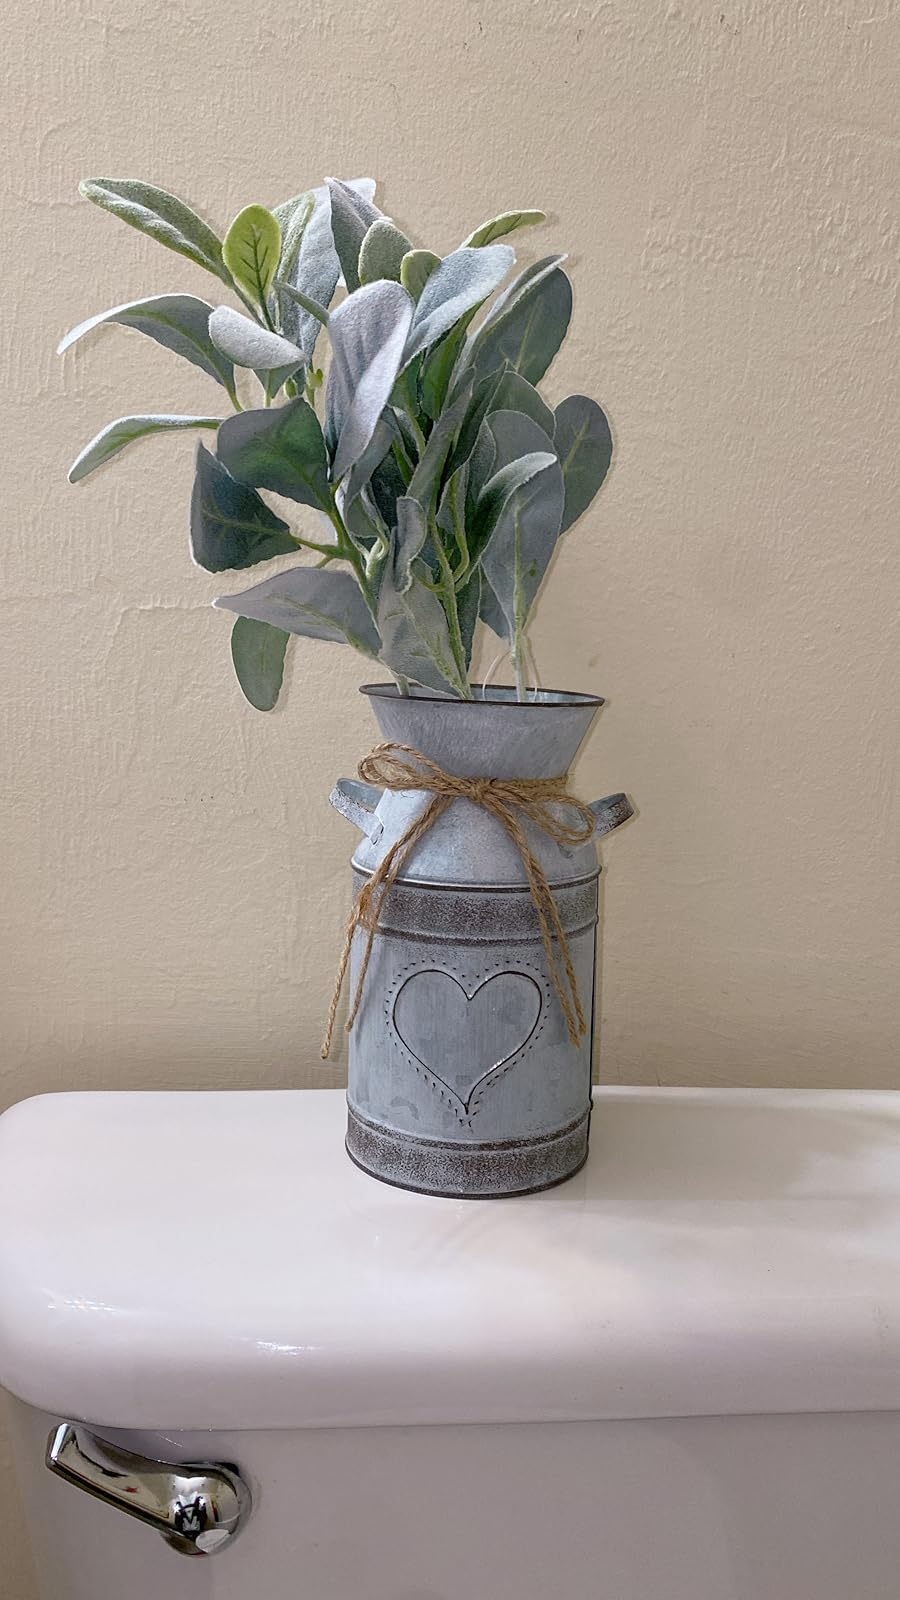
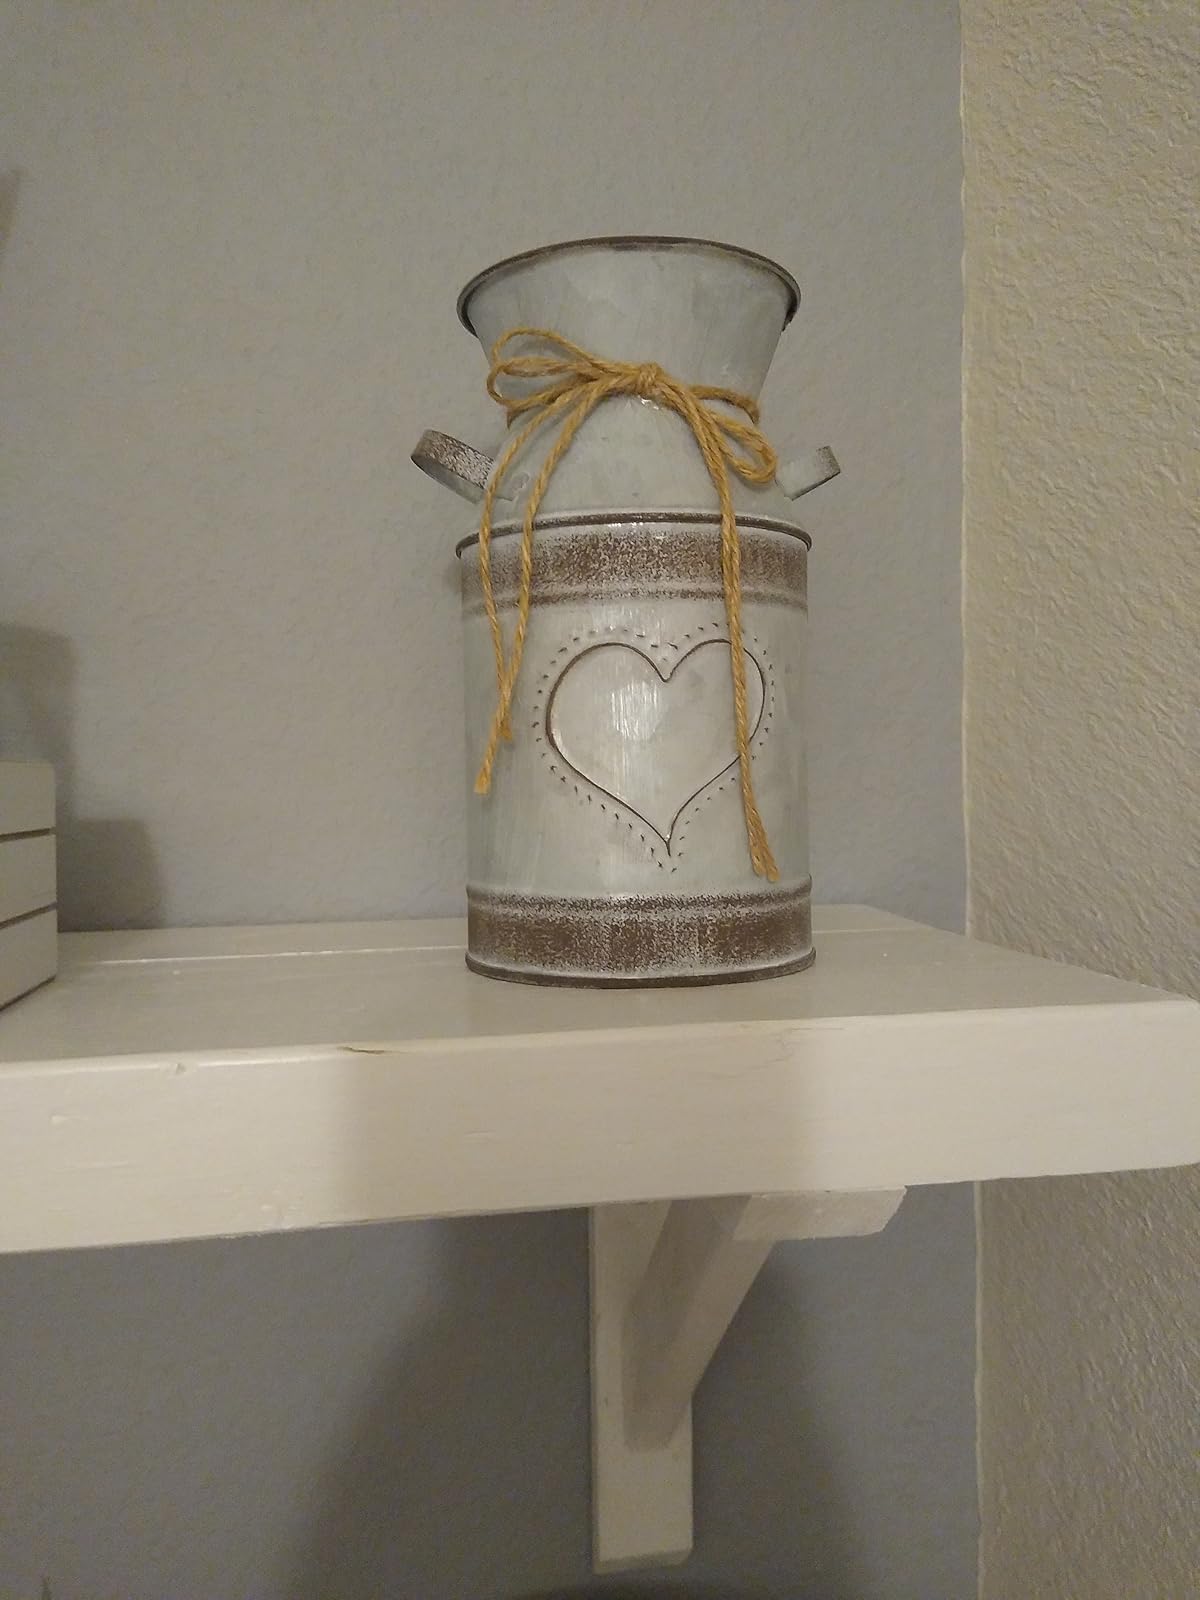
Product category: vase
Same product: yes